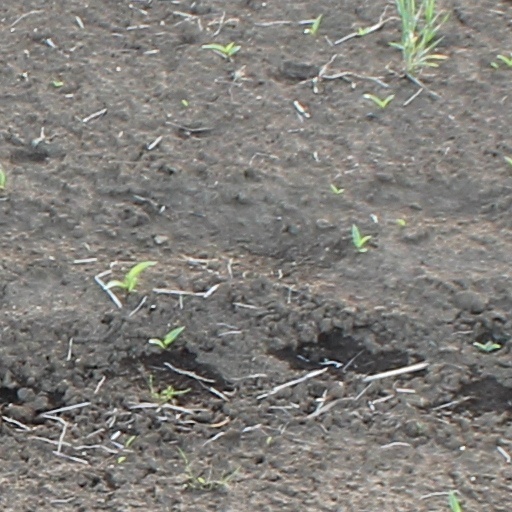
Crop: wheat